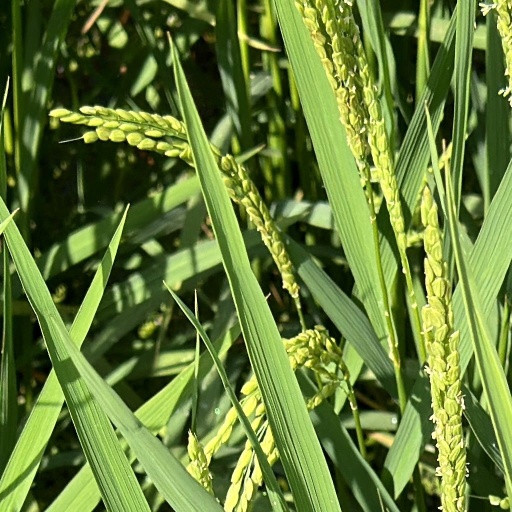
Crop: rice